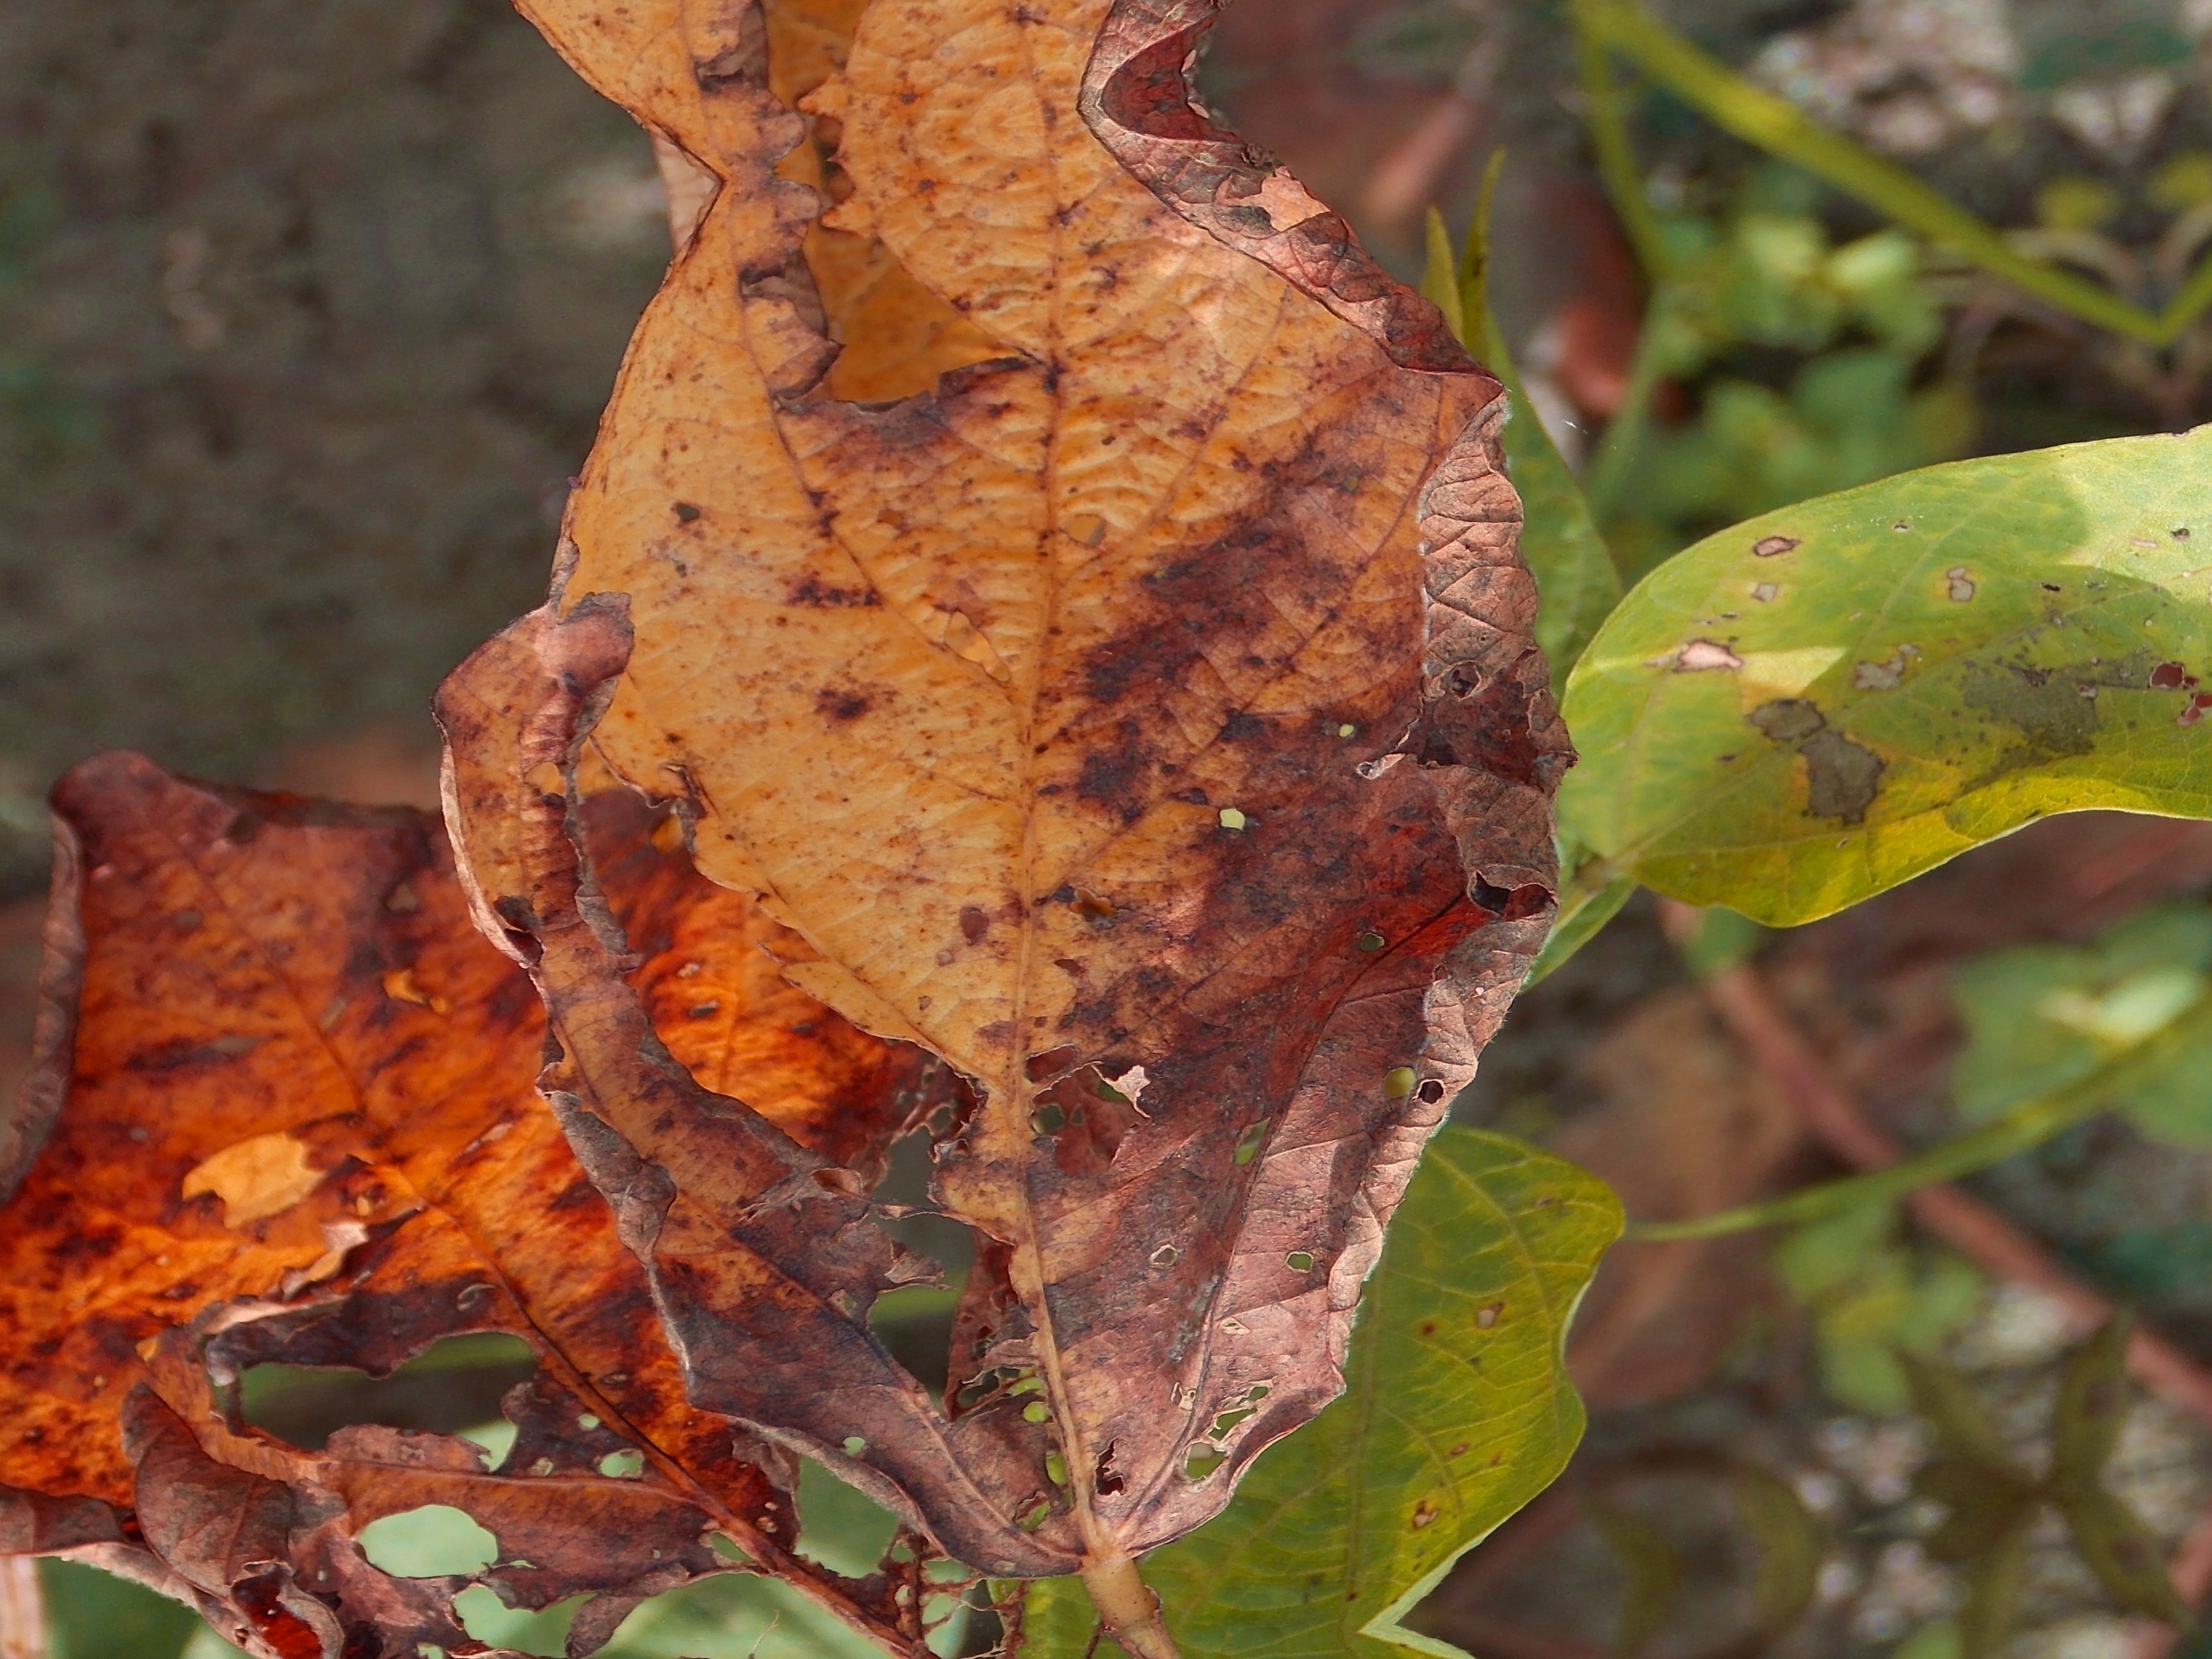
Label: Disease